Breastfeeding promotion

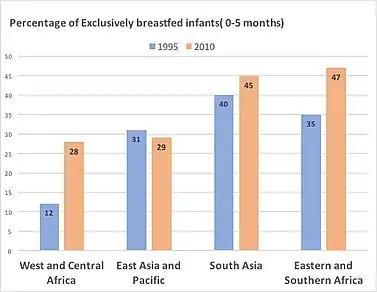
Trends in exclusive breastfeeding(EBF) among infants from birth to 5months of four different regions of the world. *Excluding China.

WHO infant feeding recommendation states infants should be breastfed exclusively for the first six months of life to achieve optimal growth, development and health. Exclusive breastfeeding (EBF) refers to the practice of feeding an infant on breastmilk alone for the first six months of life, without supplementing it with other food or even water. According to WHO and UNICEF, mothers should initiate breastfeeding within the first hour after birth. Thereafter, exclusive breastfeeding should be continued for at least the first six months of life before the introduction of supplementary feeding. Exclusively breastfed infants can only take oral rehydration solution, vitamins and minerals, and prescribed medications. Scientific studies carried out by WHO and UNICEF have shown that both the mother and the child benefit from breastfeeding. Breastfeeding is a cost-effective intervention that reduces the infant mortality and morbidity by lowering the risk of sickness from acute and chronic infections. Prevalence of EBF increased in almost all regions in the developing world, from 1995 to 2010. The biggest improvement can be seen in the West and Central Africa where the prevalence of EBF is more than doubled from 12% in 1995 to 28% in 2010. Southern and Eastern Africa also shows improvements with an increase from 35% in 1995 to 47% in 2010. However, according to the UNICEF, there are no satisfactory changes in the EBF rates for the first six months since 1990. In order to provide breastfeeding support, WHO and UNICEF have developed two feeding programs, i.e.the 40-hour breastfeeding counseling, and the five-day infant and young child feeding counselling. Furthermore, Yılmaz, Elif et al., in their clinical investigation report states, despite all the recommendations of the WHO, the rates of breastfeeding initiation and duration are still far from expectations worldwide.